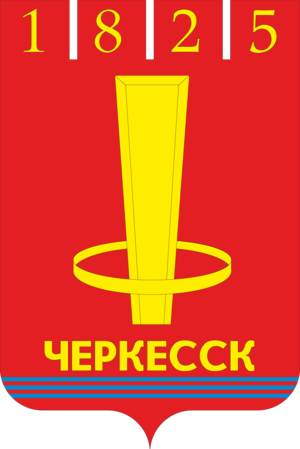
Tcherkessk est une ville et la capitale de la république de Karatchaïévo-Tcherkessie, en Russie. Sa population s'élevait à 126 206 habitants en 2013.
Ci-après la liste des villes de Russie dont la population était supérieure à 100 000 habitants au recensement de 2010. La capitale administrative des différents sujets fédéraux est indiquée en gras.